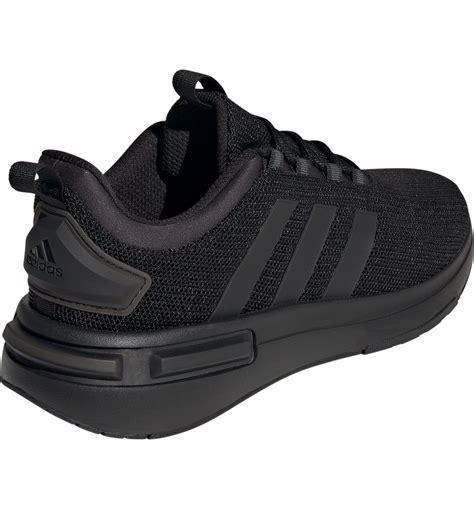
Brand: Adidas
Model: Racer TR23